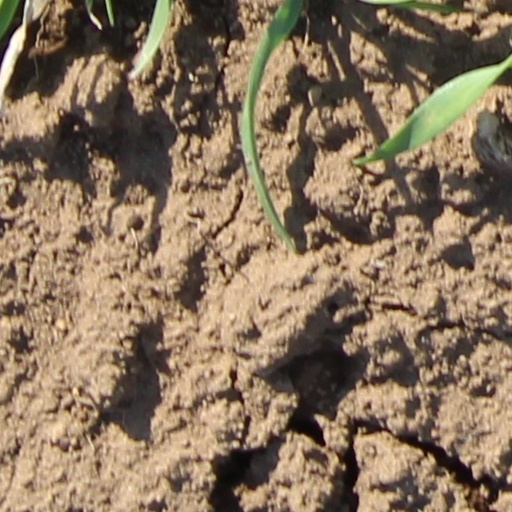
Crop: wheat